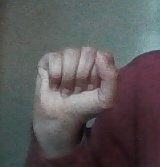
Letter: saad